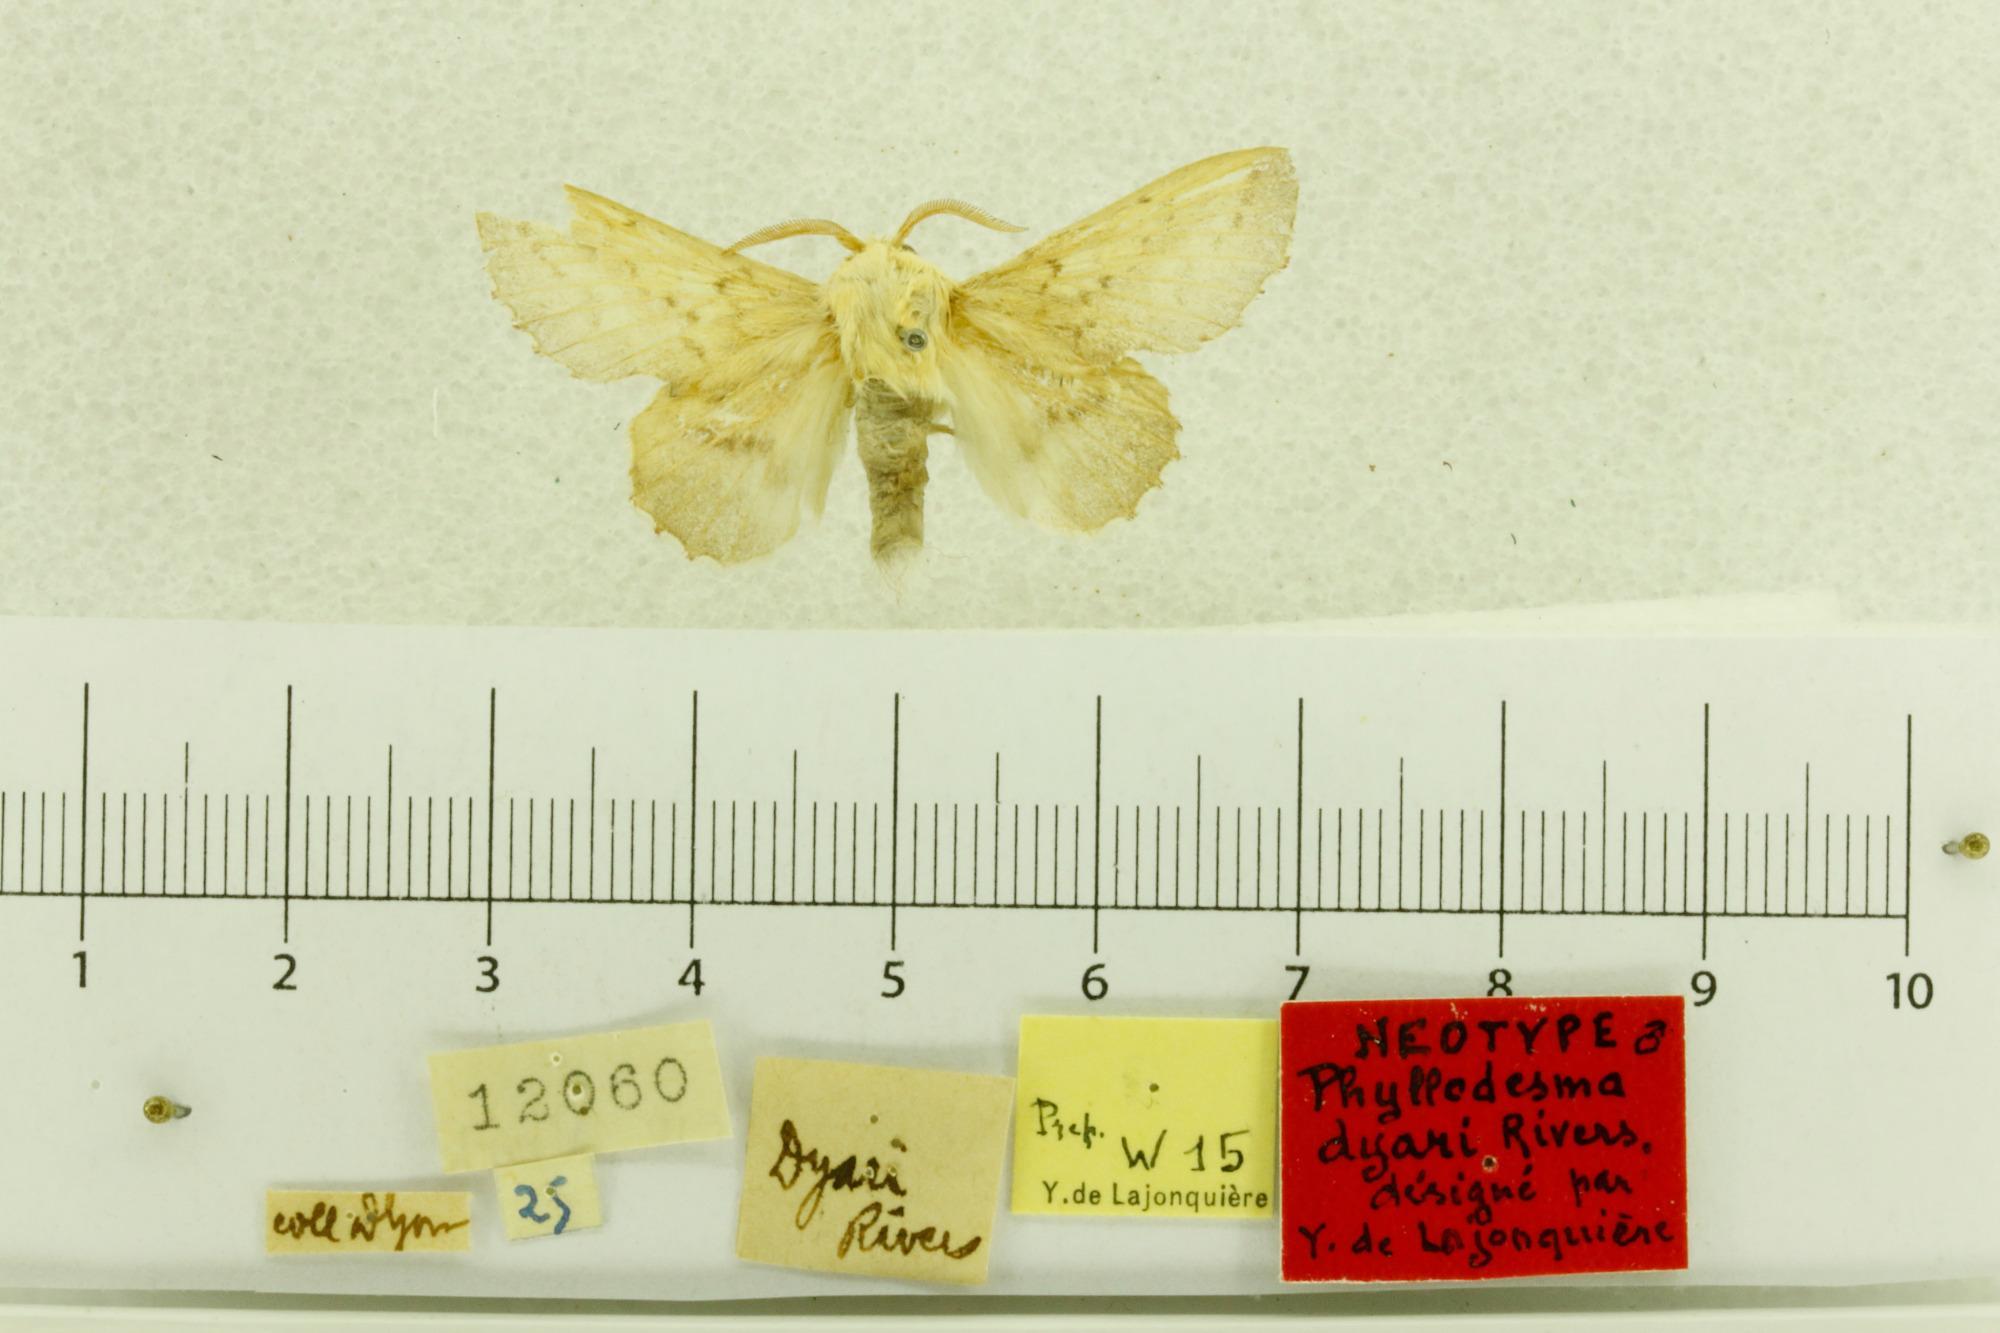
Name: Phyllodesma dyari
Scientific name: Phyllodesma dyari Rivers, 1893
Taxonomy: Animalia, Arthropoda, Insecta, Lepidoptera, Lasiocampidae
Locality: [Not Stated], United States